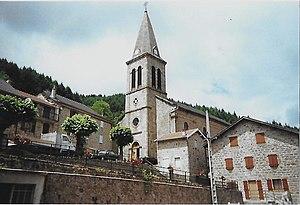
Église de Saint-Martial d'Ardèche
Saint-Martial est une commune française, géographiquement installée au pied du Massif du Mézenc, administrativement située dans le département de l'Ardèche en région Auvergne-Rhône-Alpes, et qui fut autrefois rattachée à l'ancienne province du Vivarais.